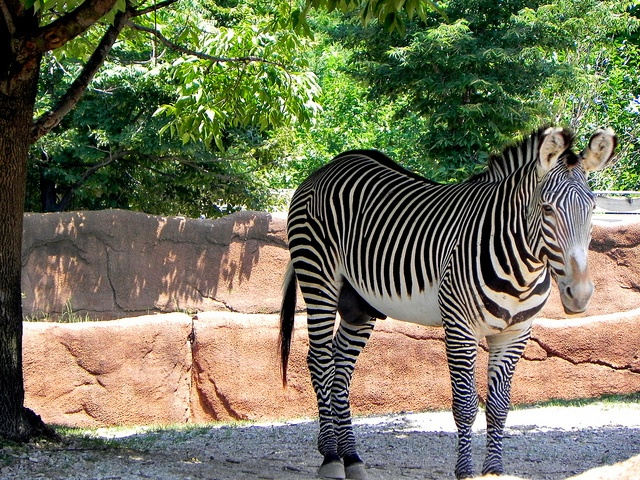
A zebra standing next to a lot of trees.
a zebra in captivity in a man made environment
A zebra standing next to a tree with a stone wall behind.
A zebra stands around in it's zoo habitat under a tree for shade
A zebra in the field under a tree for cover